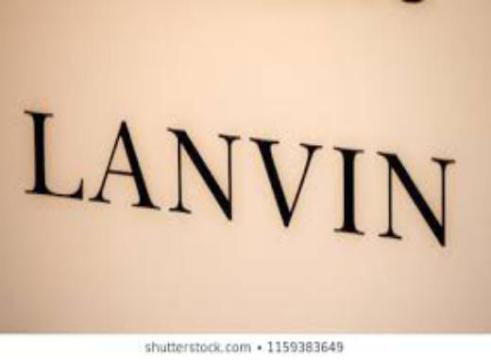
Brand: lanvin
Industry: Necessities